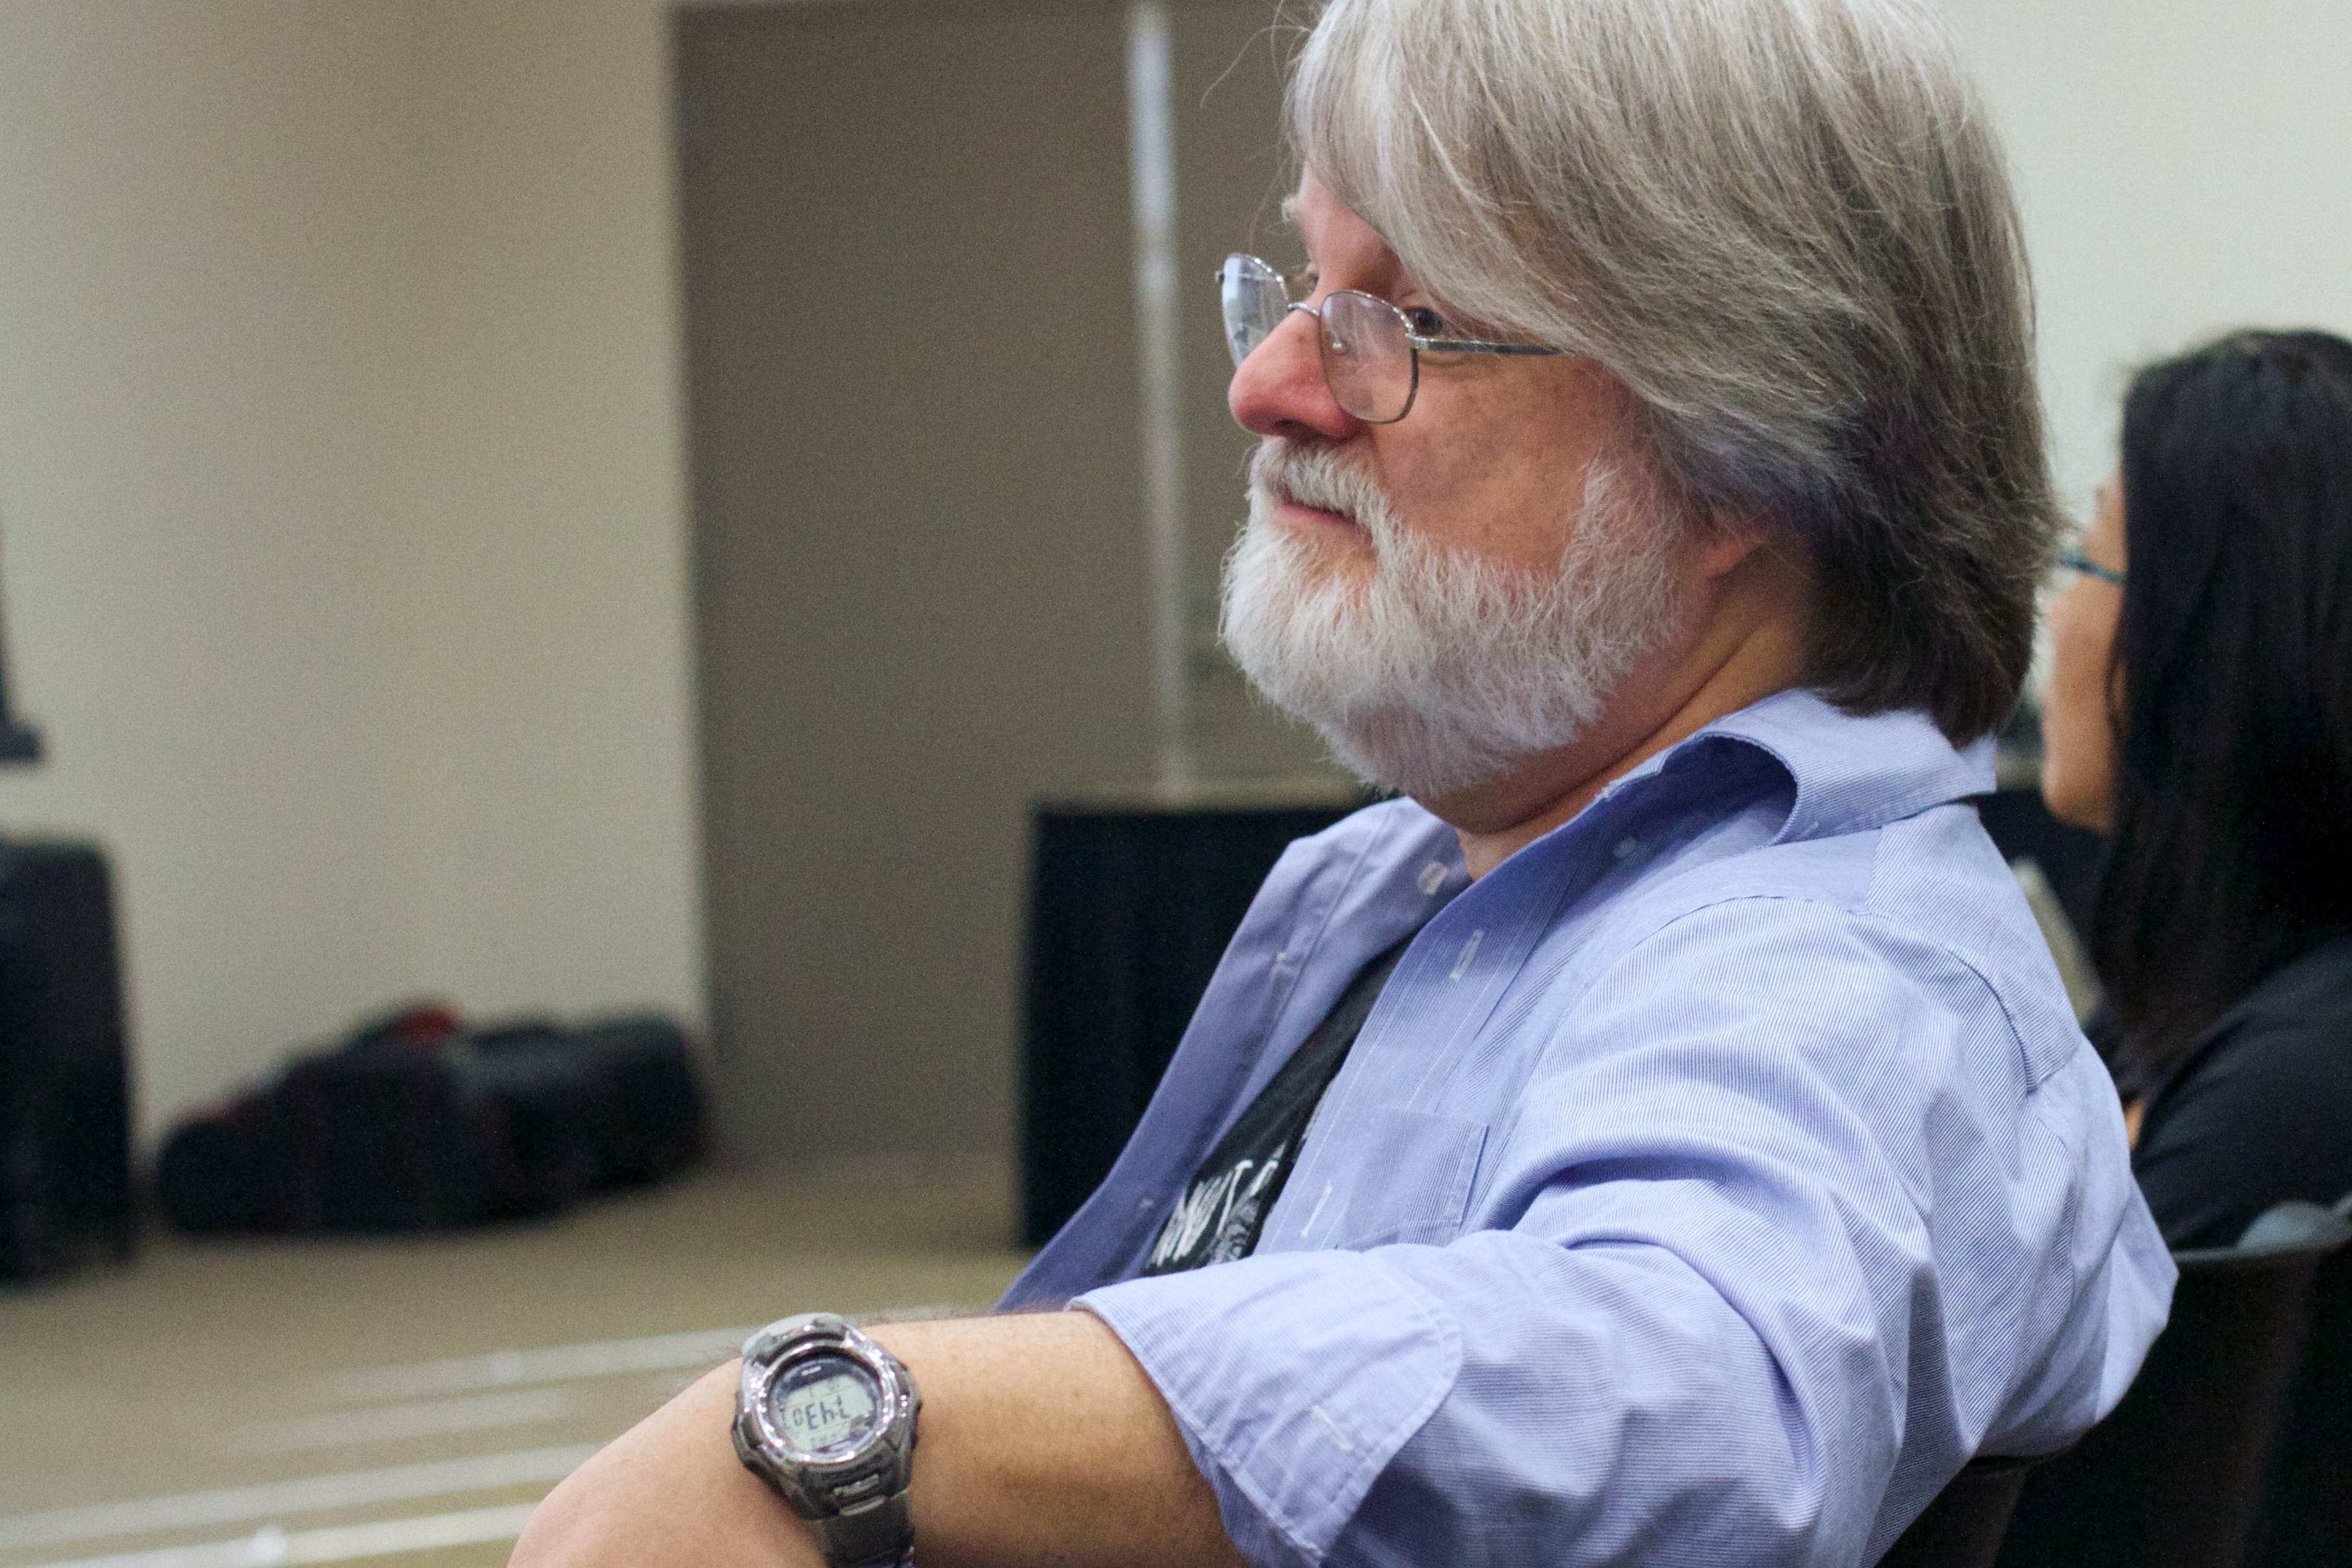
person, conversation, senior citizen, 2016dml